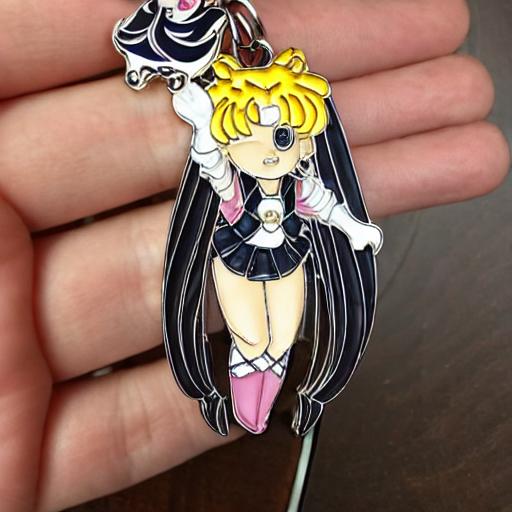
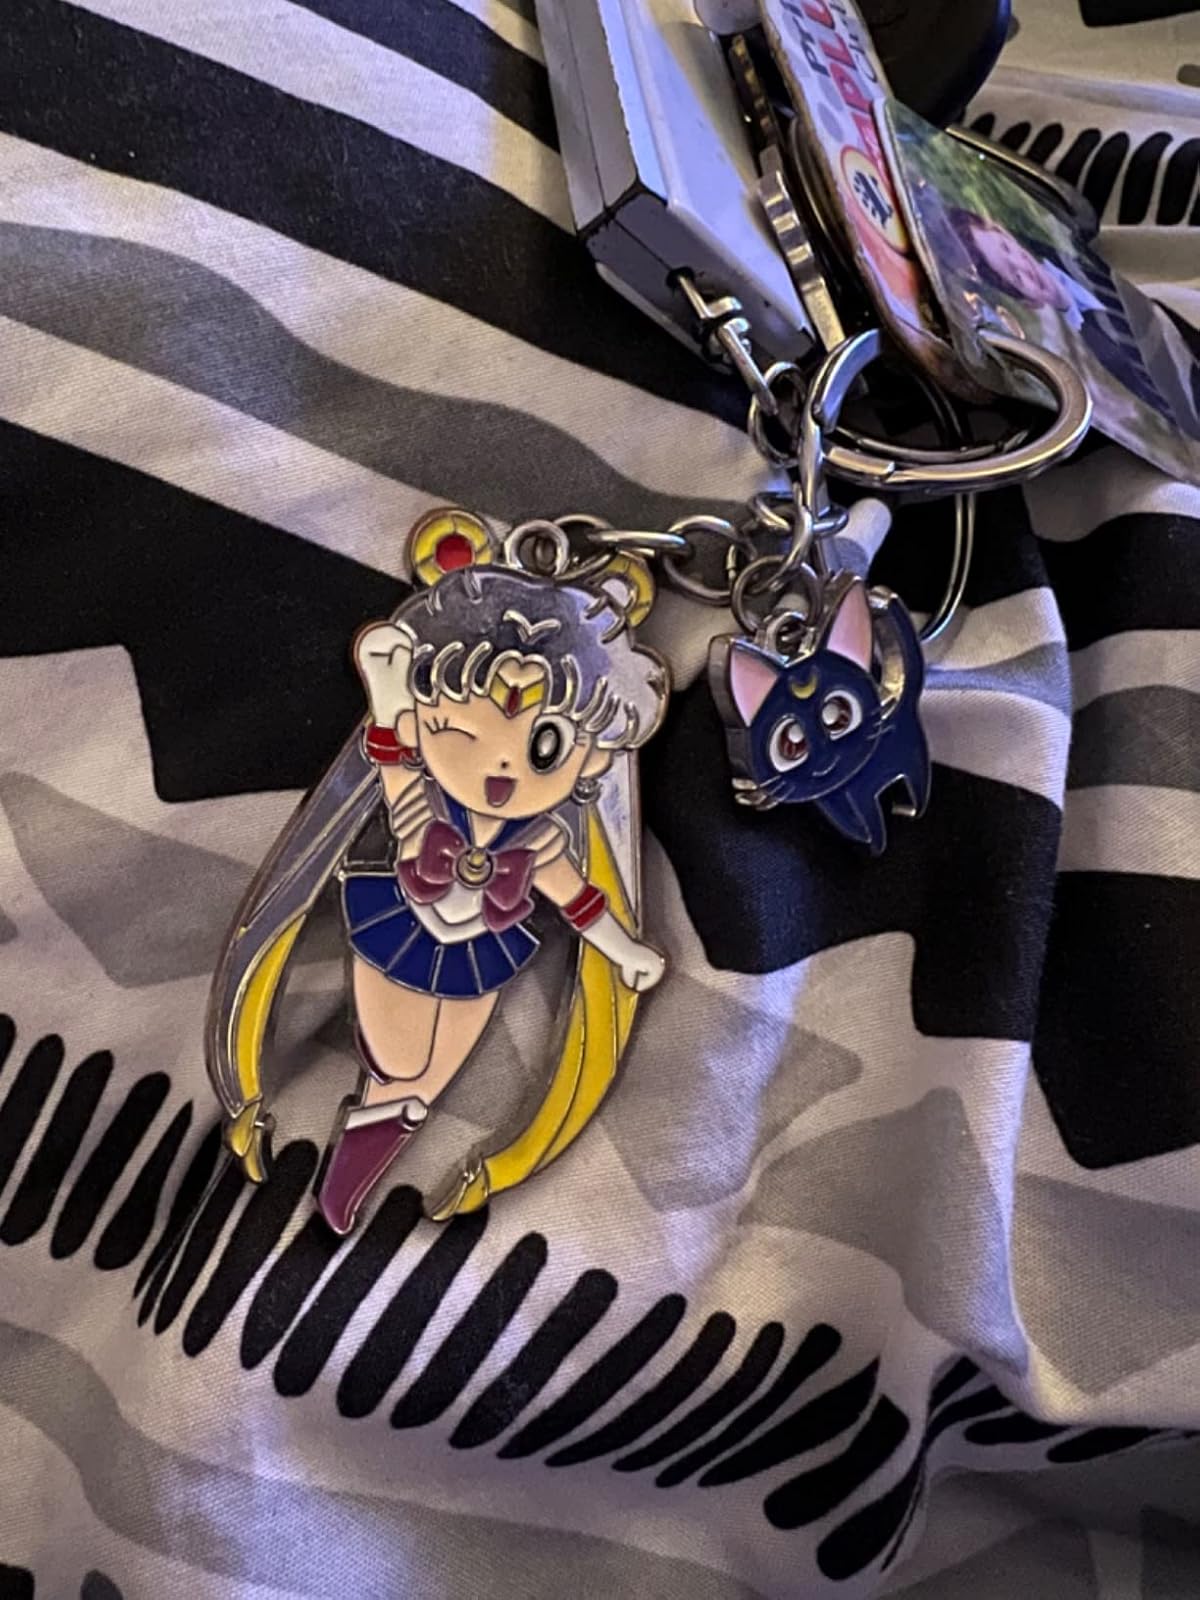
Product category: accessories_keychain
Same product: no